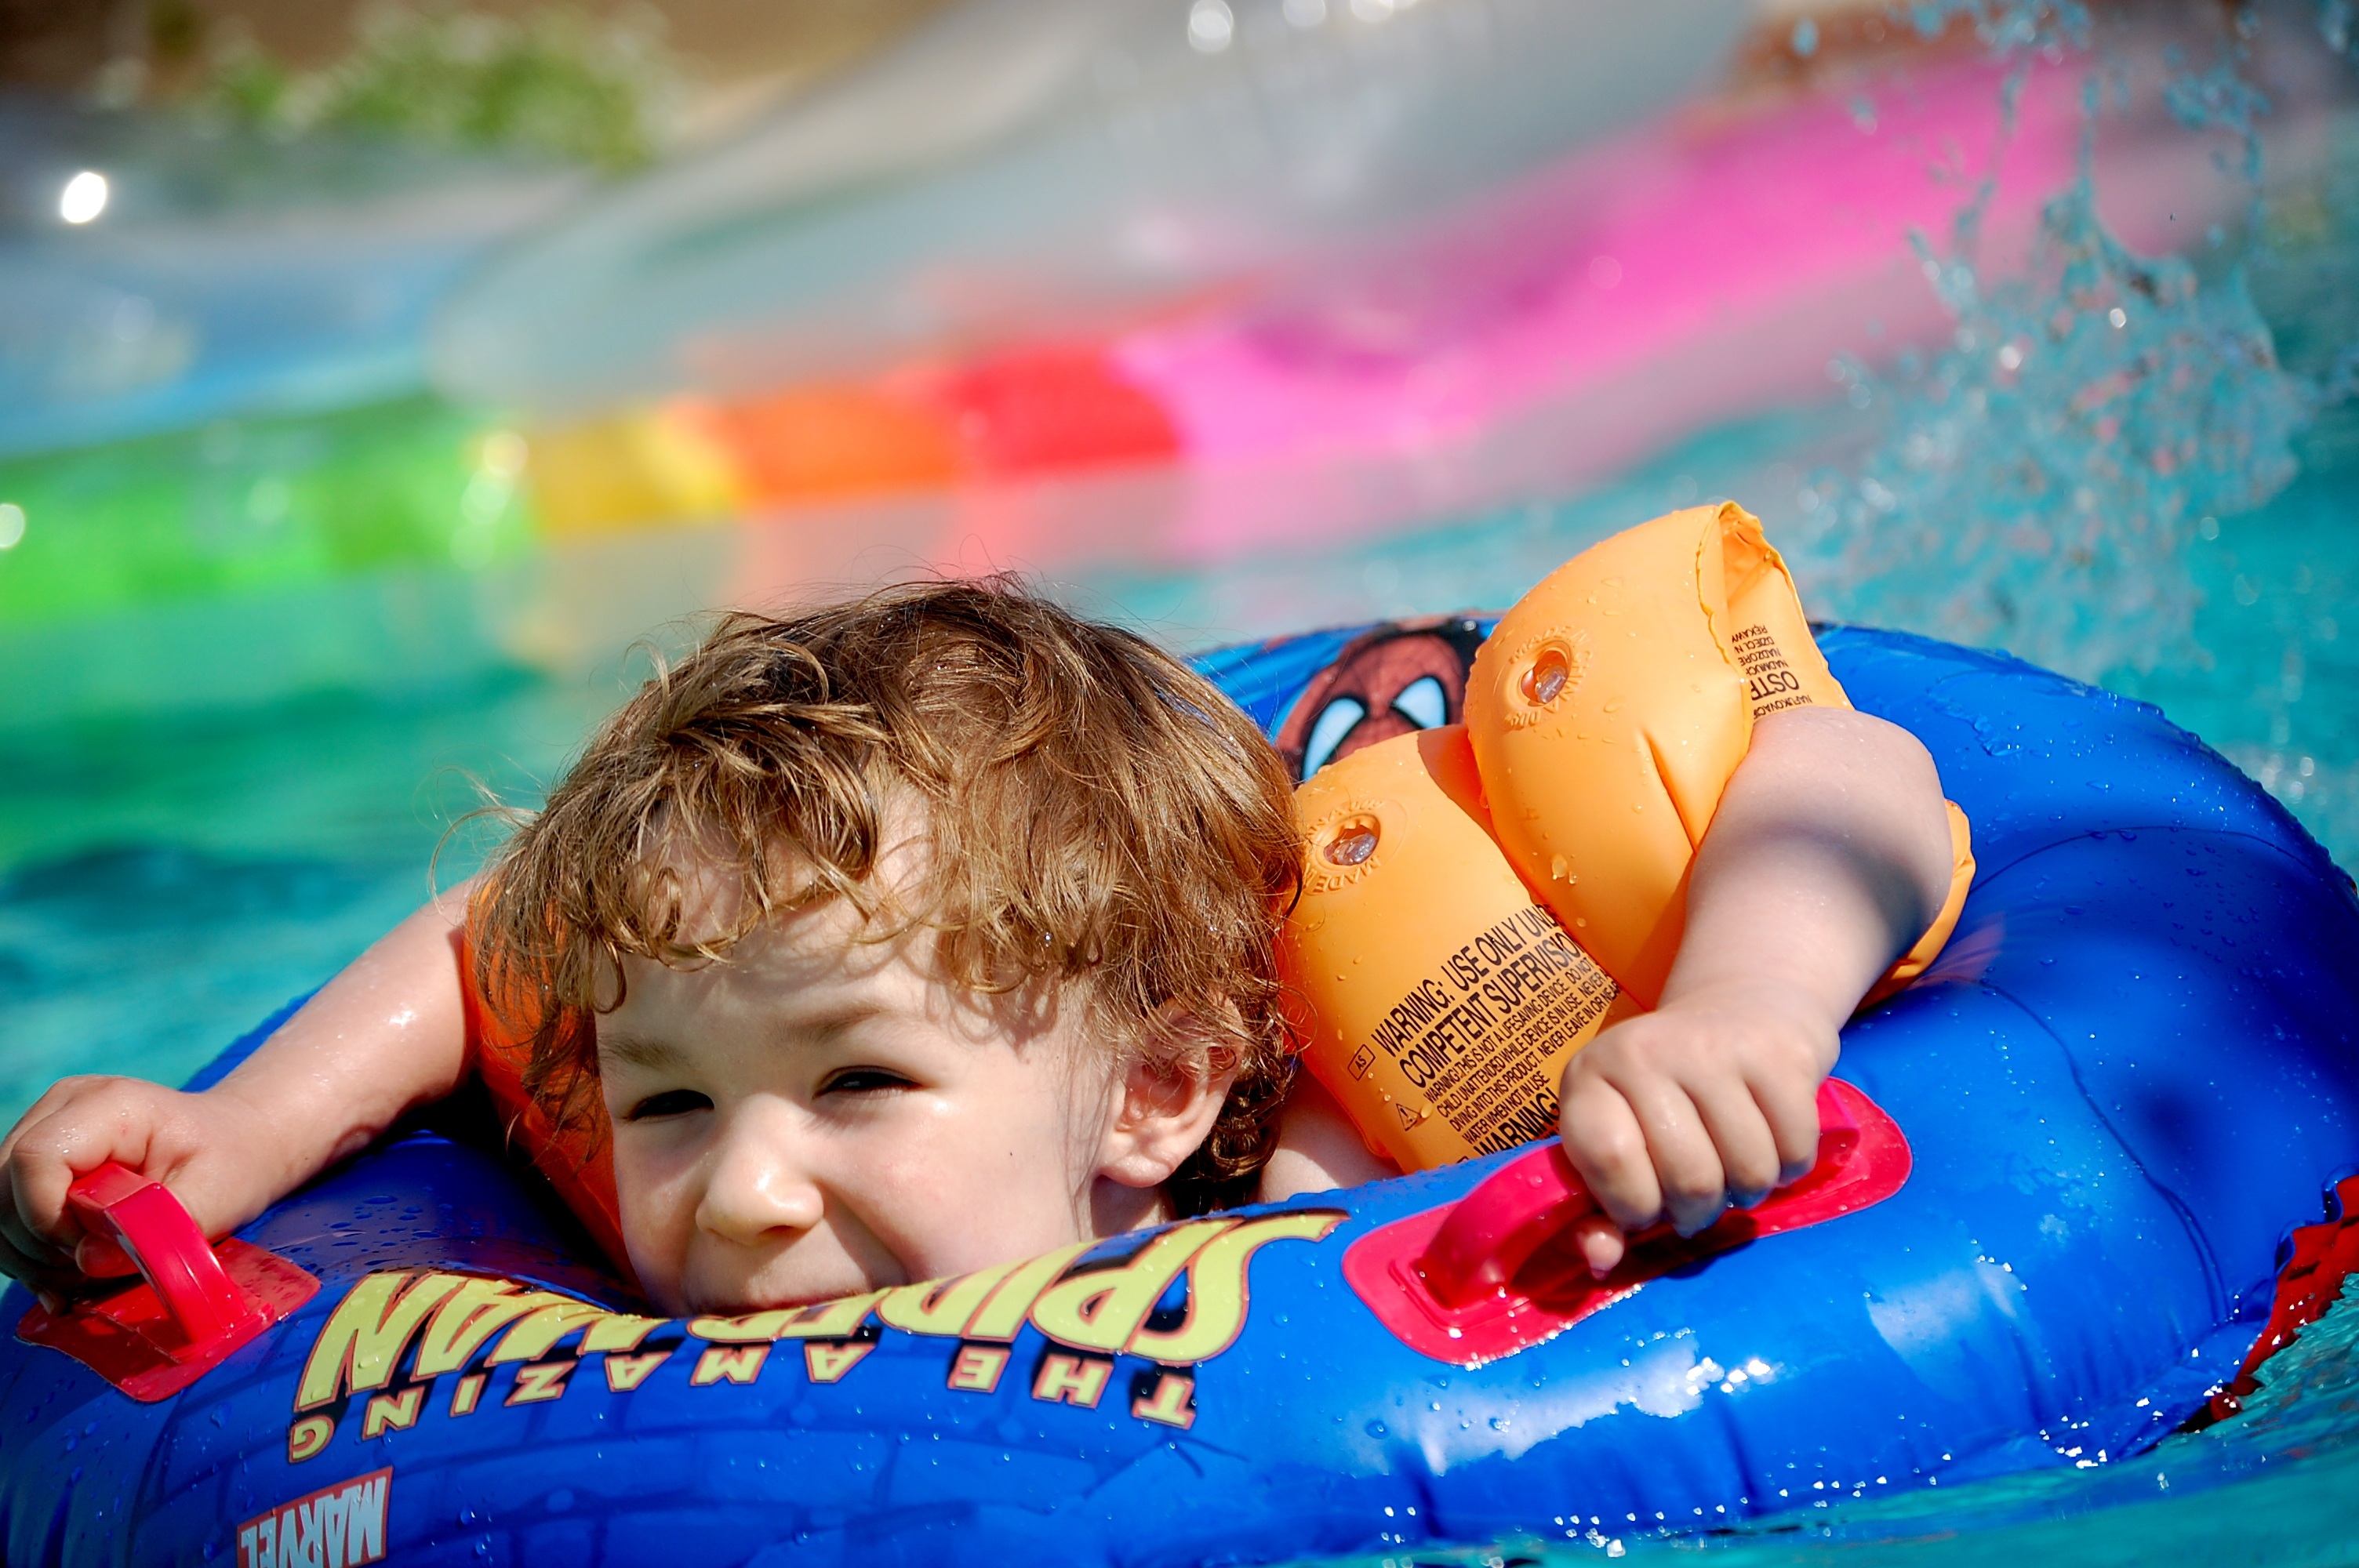
play, recreation, swimming pool, child, leisure, fun, buoy, infant